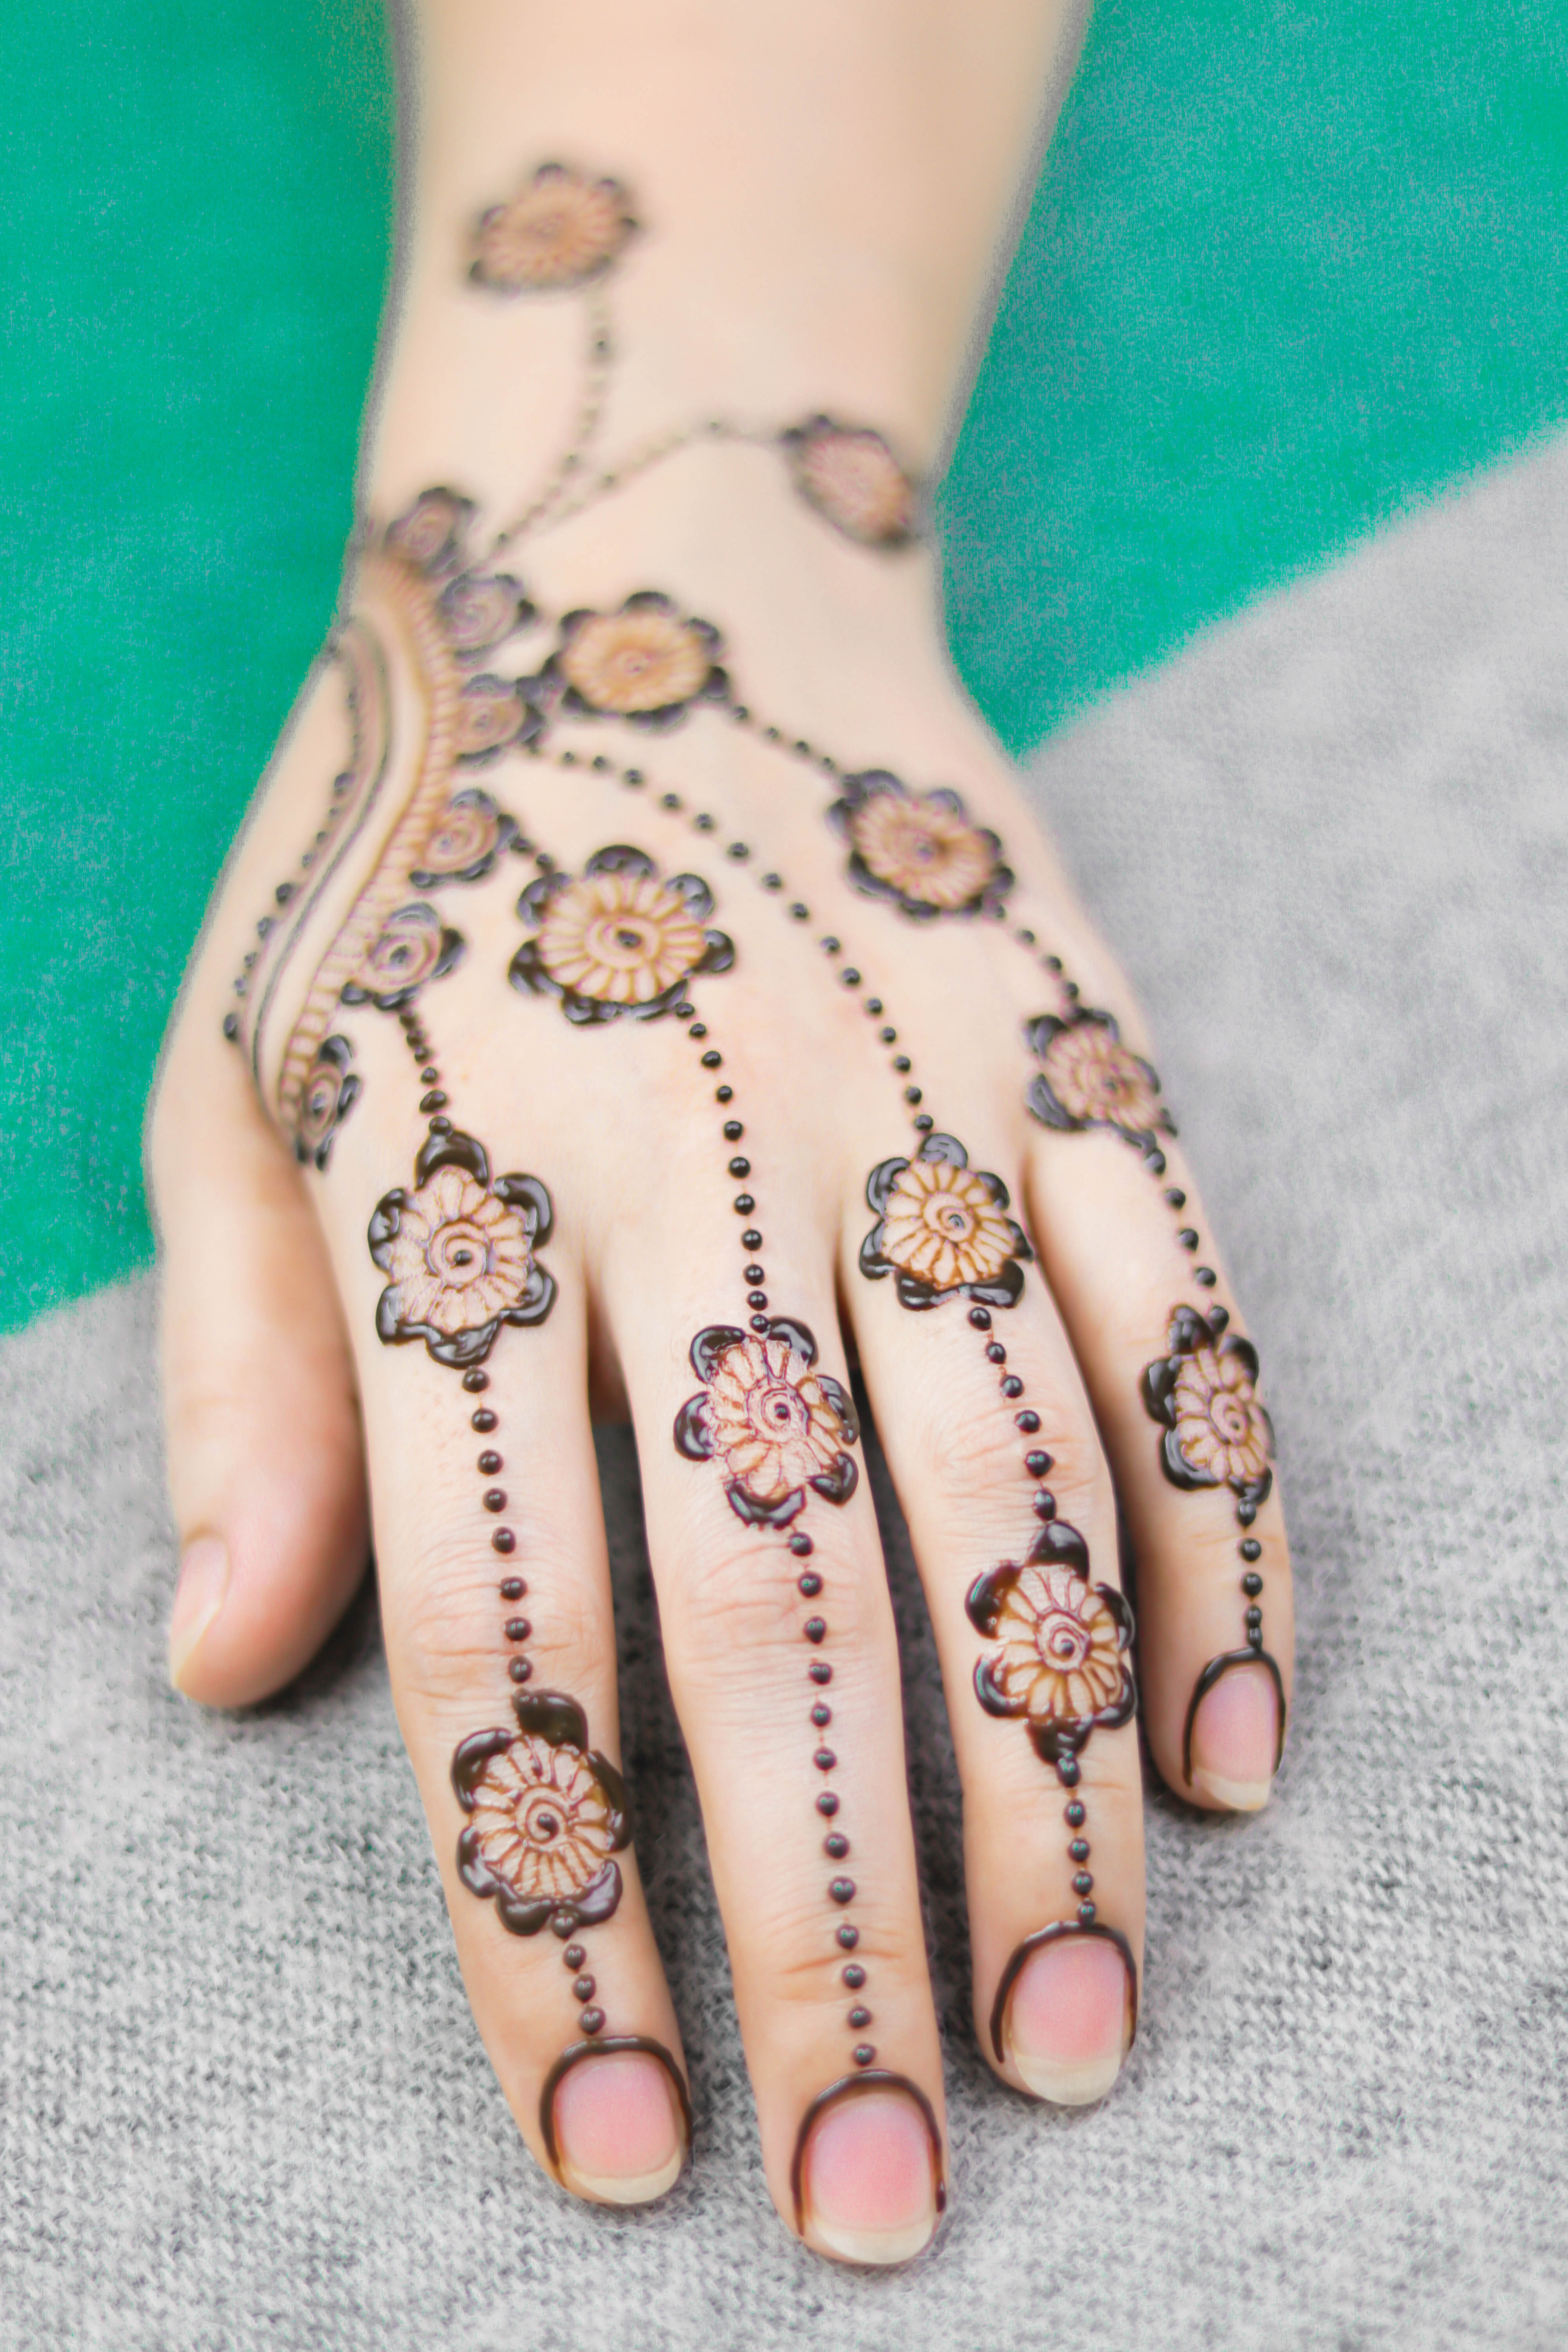
art, artist, background, beautiful, beauty, bodyart, bride, brown, ceremony, culture, decorative, design, drawing, ethnic, fashion, female, fingers, girl, hand, henna, hinduism, india, indian, marriage, mehendi, mehndi, ornament, paint, people, religion, skin, tattoo, traditional, wedding, woman, women, pattern, nail, finger, wrist, joint, close up, artwork, ankle, peach, bandage, barefoot, fashion accessory, flesh, jewellery, human leg